Captain Bush Lane

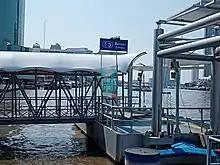
Si Phraya Pier (express boat pier)

The United Club was founded in 1888 as an international social club for Western expatriates, and its members included British, German, French, and American nationals. According to "Twentieth Century Impressions of Siam", a reference book published in 1908, "The United Club ... may perhaps be considered the most popular resort for foreign residents in Bangkok." The club was described as occupying large premises, including well laid-out grounds, on the corner of Charoen Krung and Si Phraya Roads (the latter having been built in front of the property in 1906). With a membership of 225 in 1908, the club's facilities included dining, reading, card and billiard rooms, as well as a bowling alley and several tennis courts.